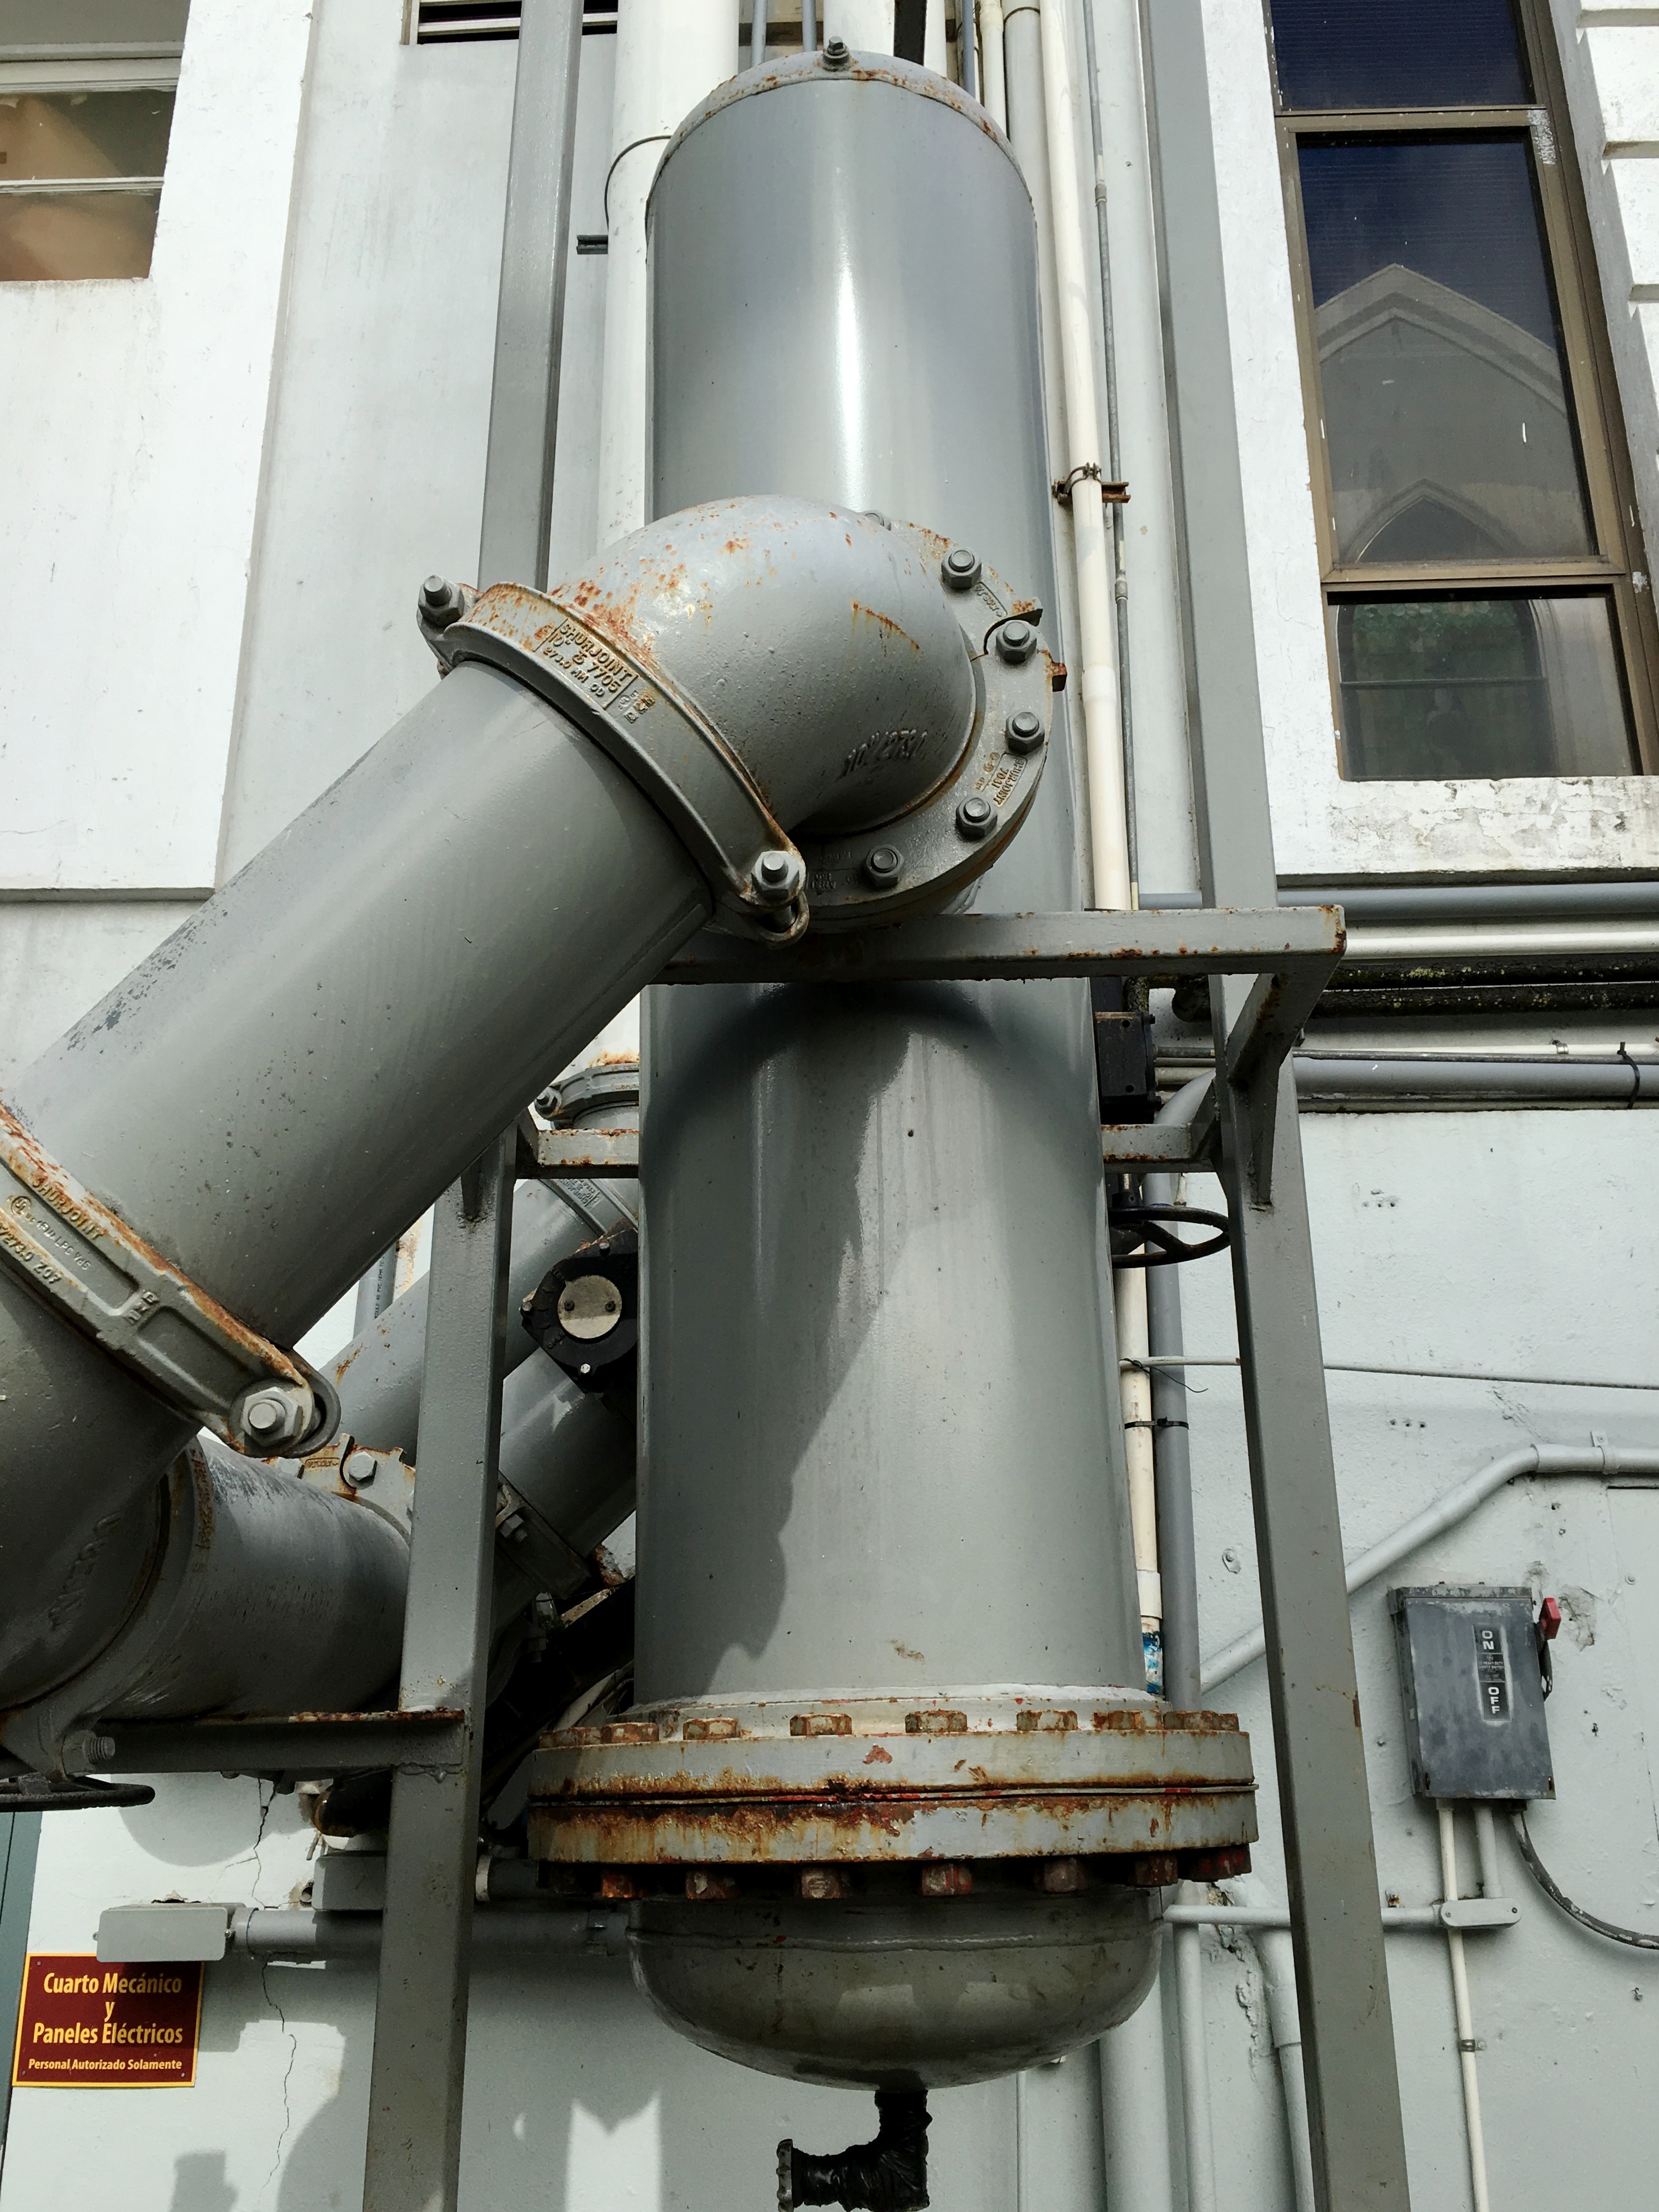
vehicle, mast, machine, industry